The Brando Resort

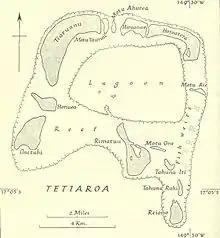
Tetiꞌaroa

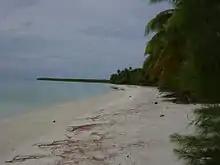
Onetahi

Traveling to The Brando can only be commercially done by air. Air Teti'aroa flies private planes between the island of Tahiti and Teti'aroa. The airline's departure is located in a private terminal at the Faa'a International Airport in Tahiti.